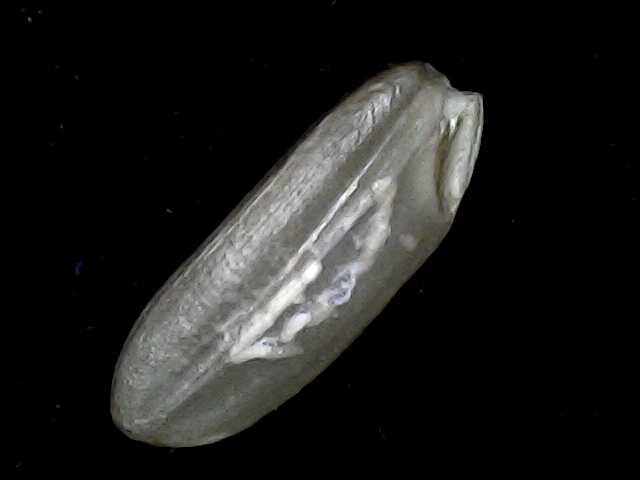
Rice variety: BD91